Hampton Roads Transit

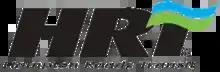
HRT logo used from 1999 to 2012

HRT was created on October 1, 1999, began through the voluntary merger of PENTRAN (Peninsula Transportation District Commission) on the Virginia Peninsula and TRT (Tidewater Regional Transit a.k.a. Tidewater Transit District Commission) in South Hampton Roads.